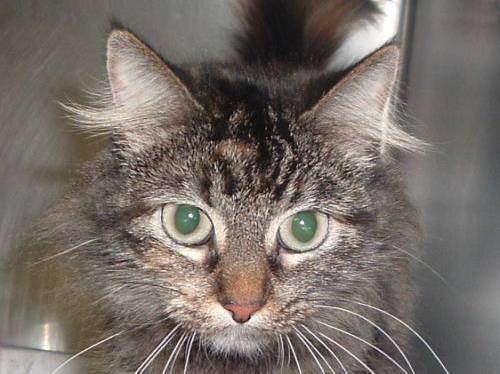
cat